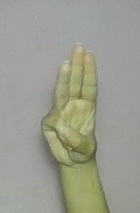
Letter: thaa